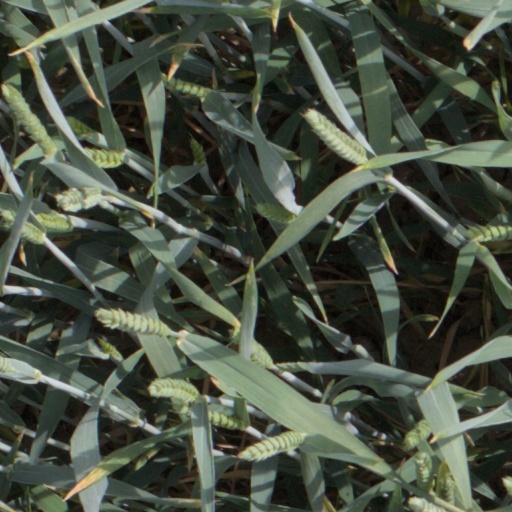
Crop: wheat